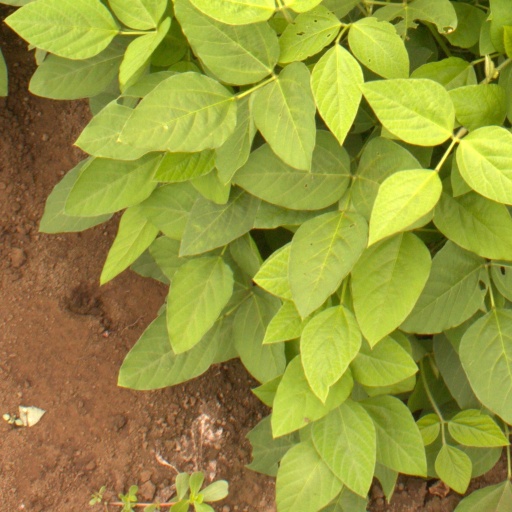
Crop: soybean